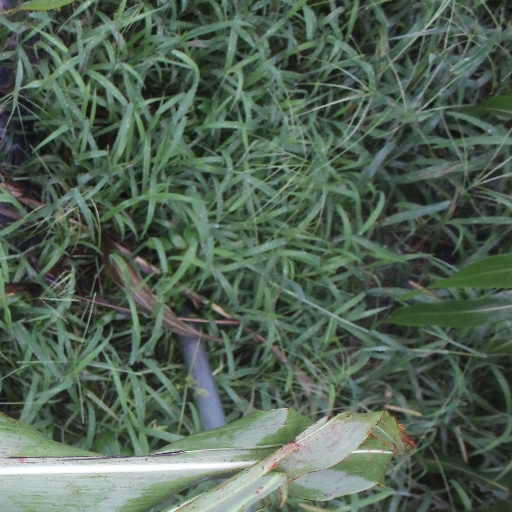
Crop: sorghum